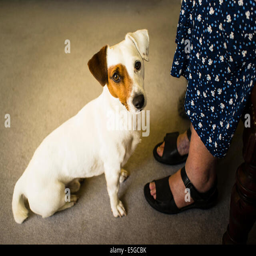
an alert dog at the feet of a woman indoors